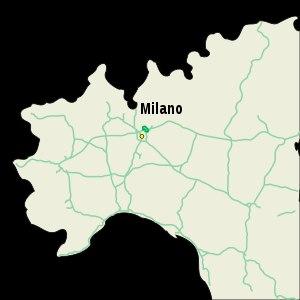
L'autoroute 52 ou A52 correspond au périphérique Nord de Milan. Cette autoroute italienne fut construite en 1994 et est actuellement longue de 12,9 km. Avec l'A50 et l'A51 elle compose le système périphérique de la ville long de 74 km où transitent chaque jour plus de 80 000 véhicules.